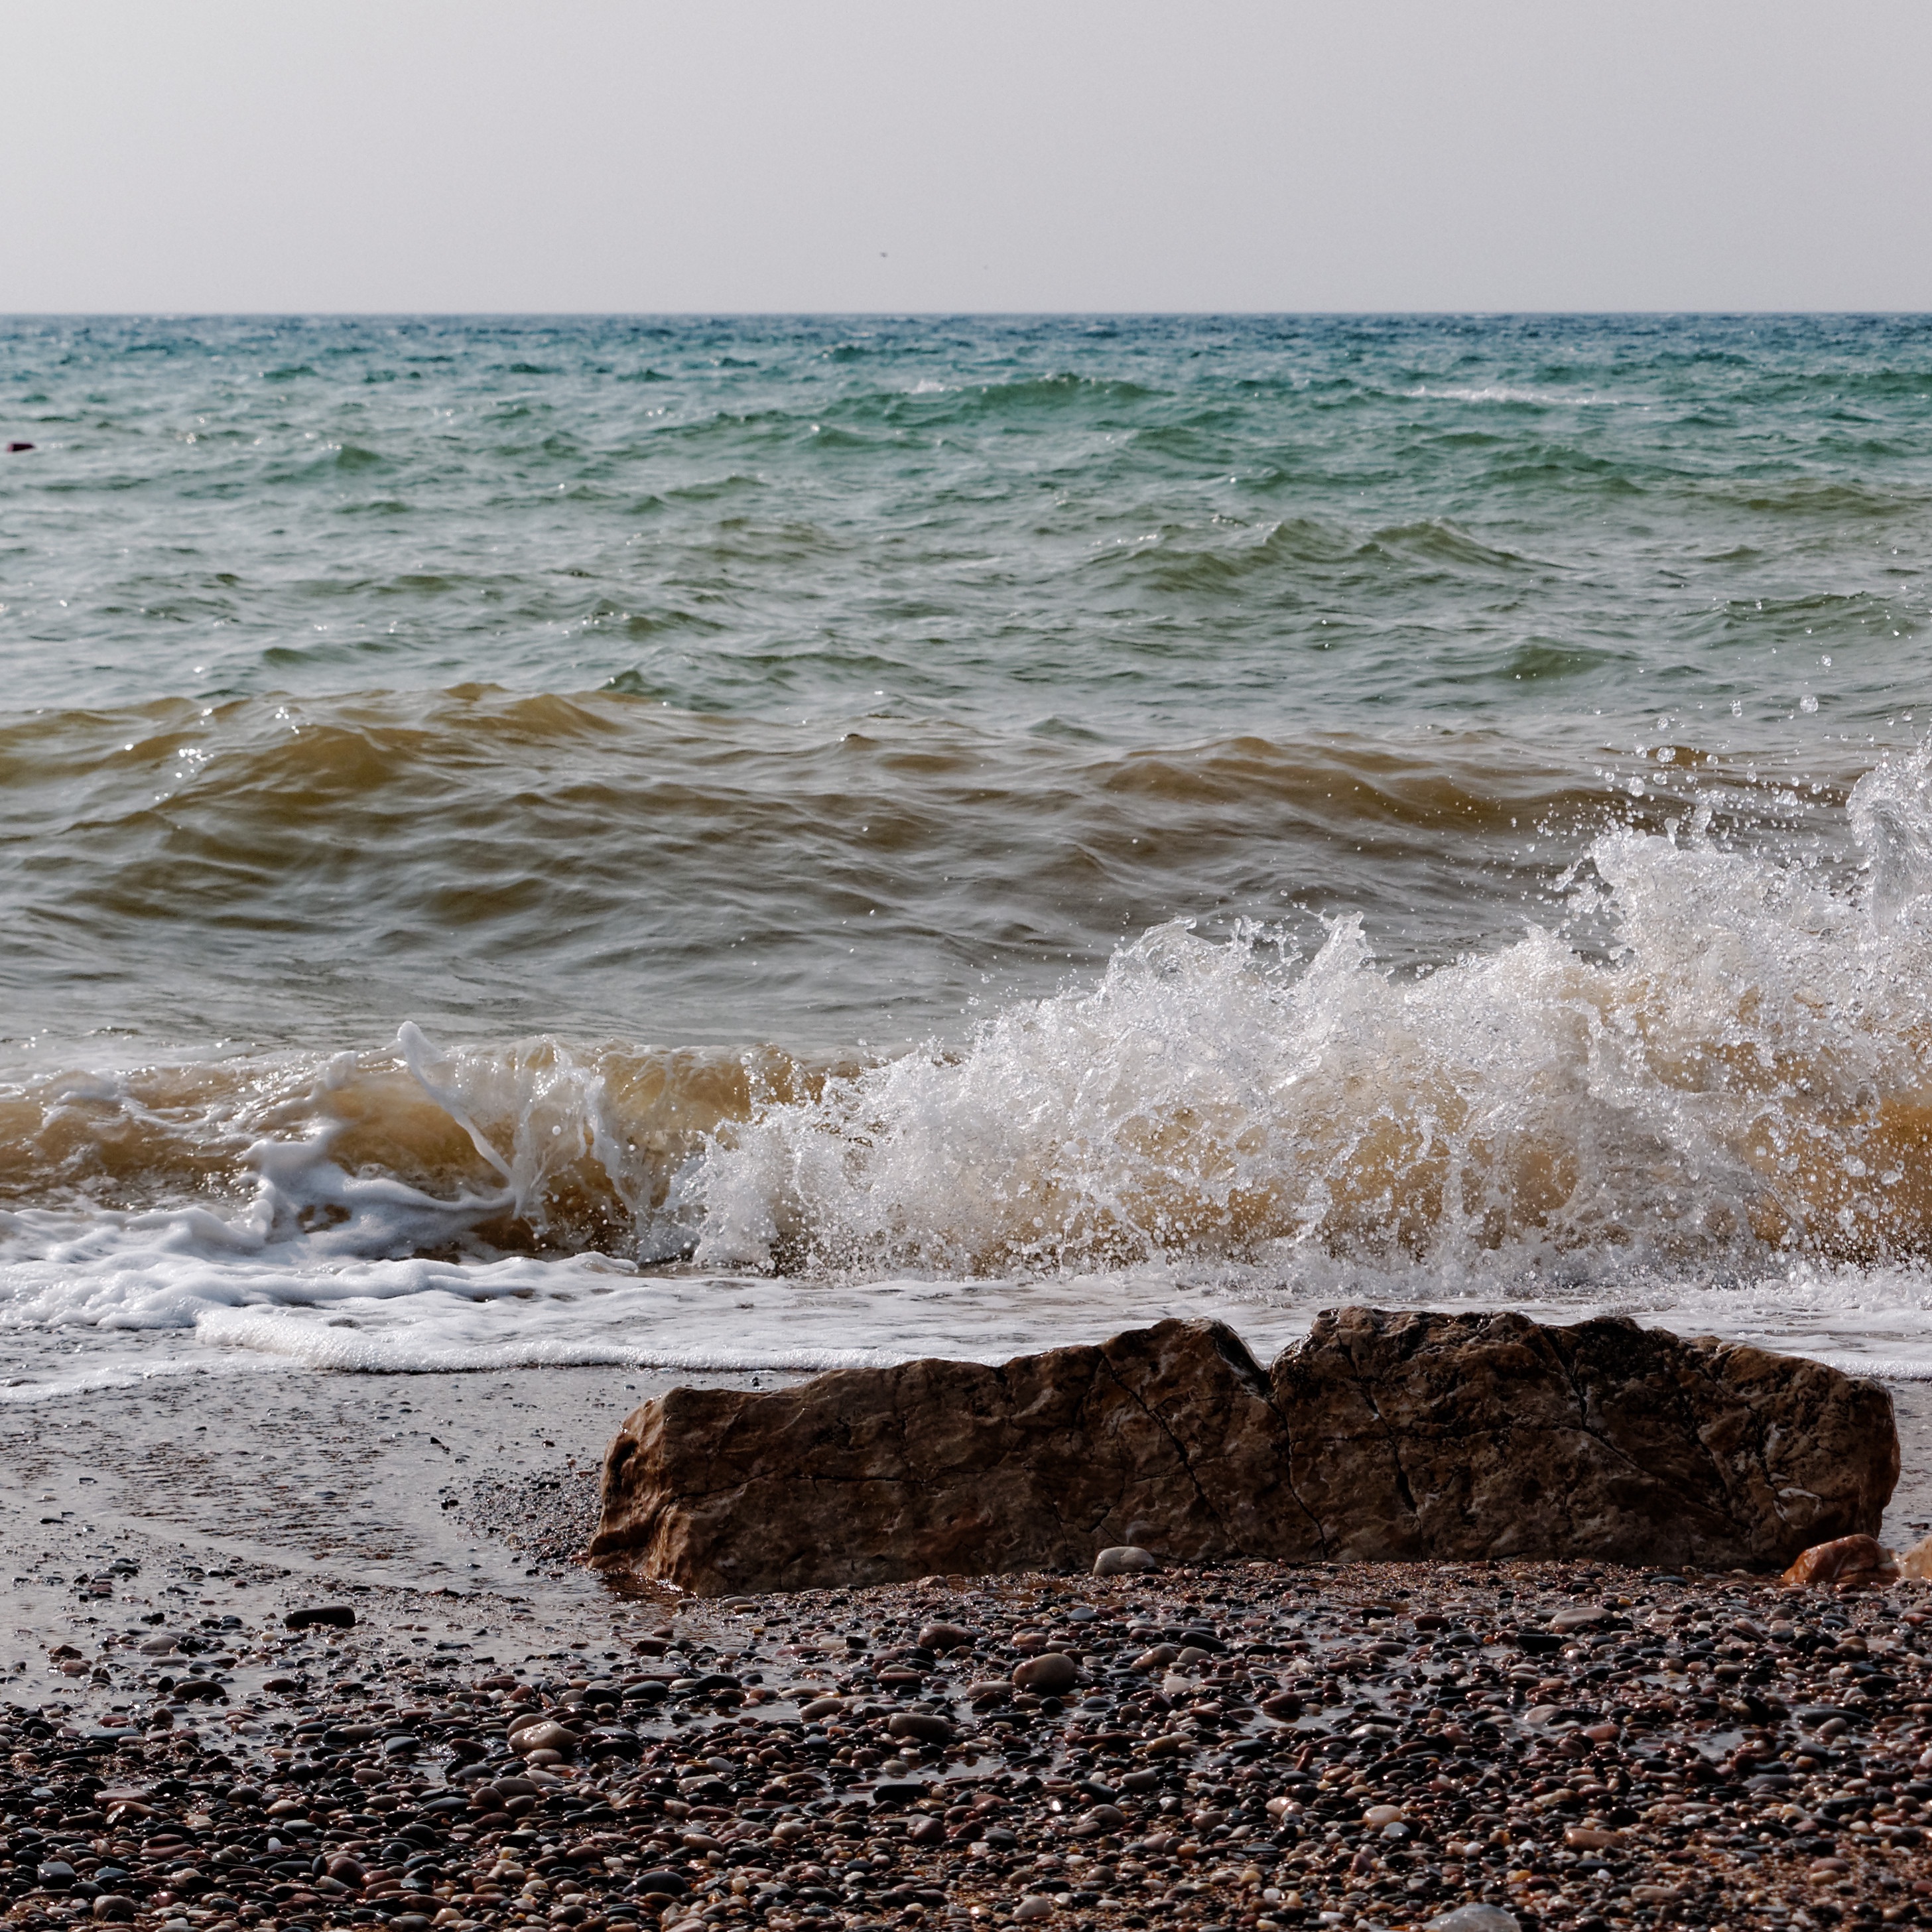
beach, sea, coast, water, sand, rock, ocean, horizon, sunlight, morning, shore, wave, terrain, material, body of water, breakwater, wind wave